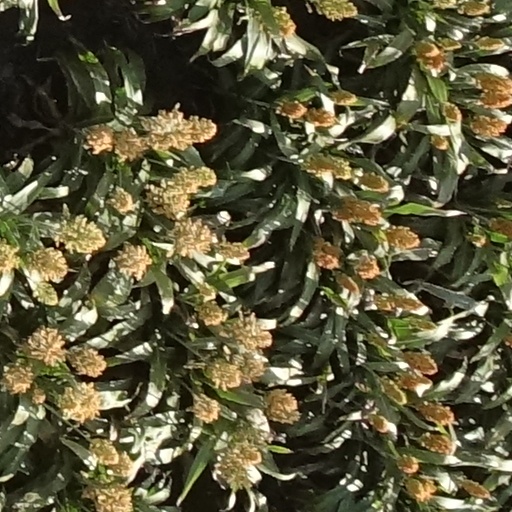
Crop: sorghum